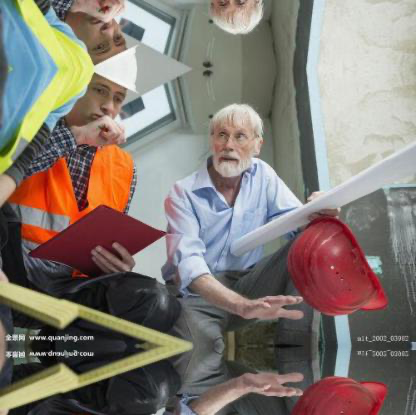
Objects in the image:
label: helmet
label: head
label: helmet
label: head